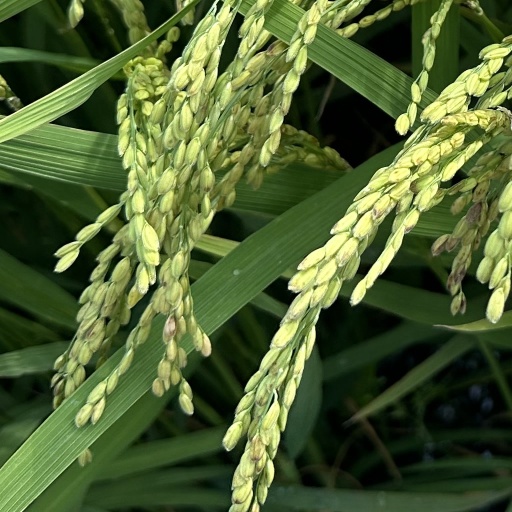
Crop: rice